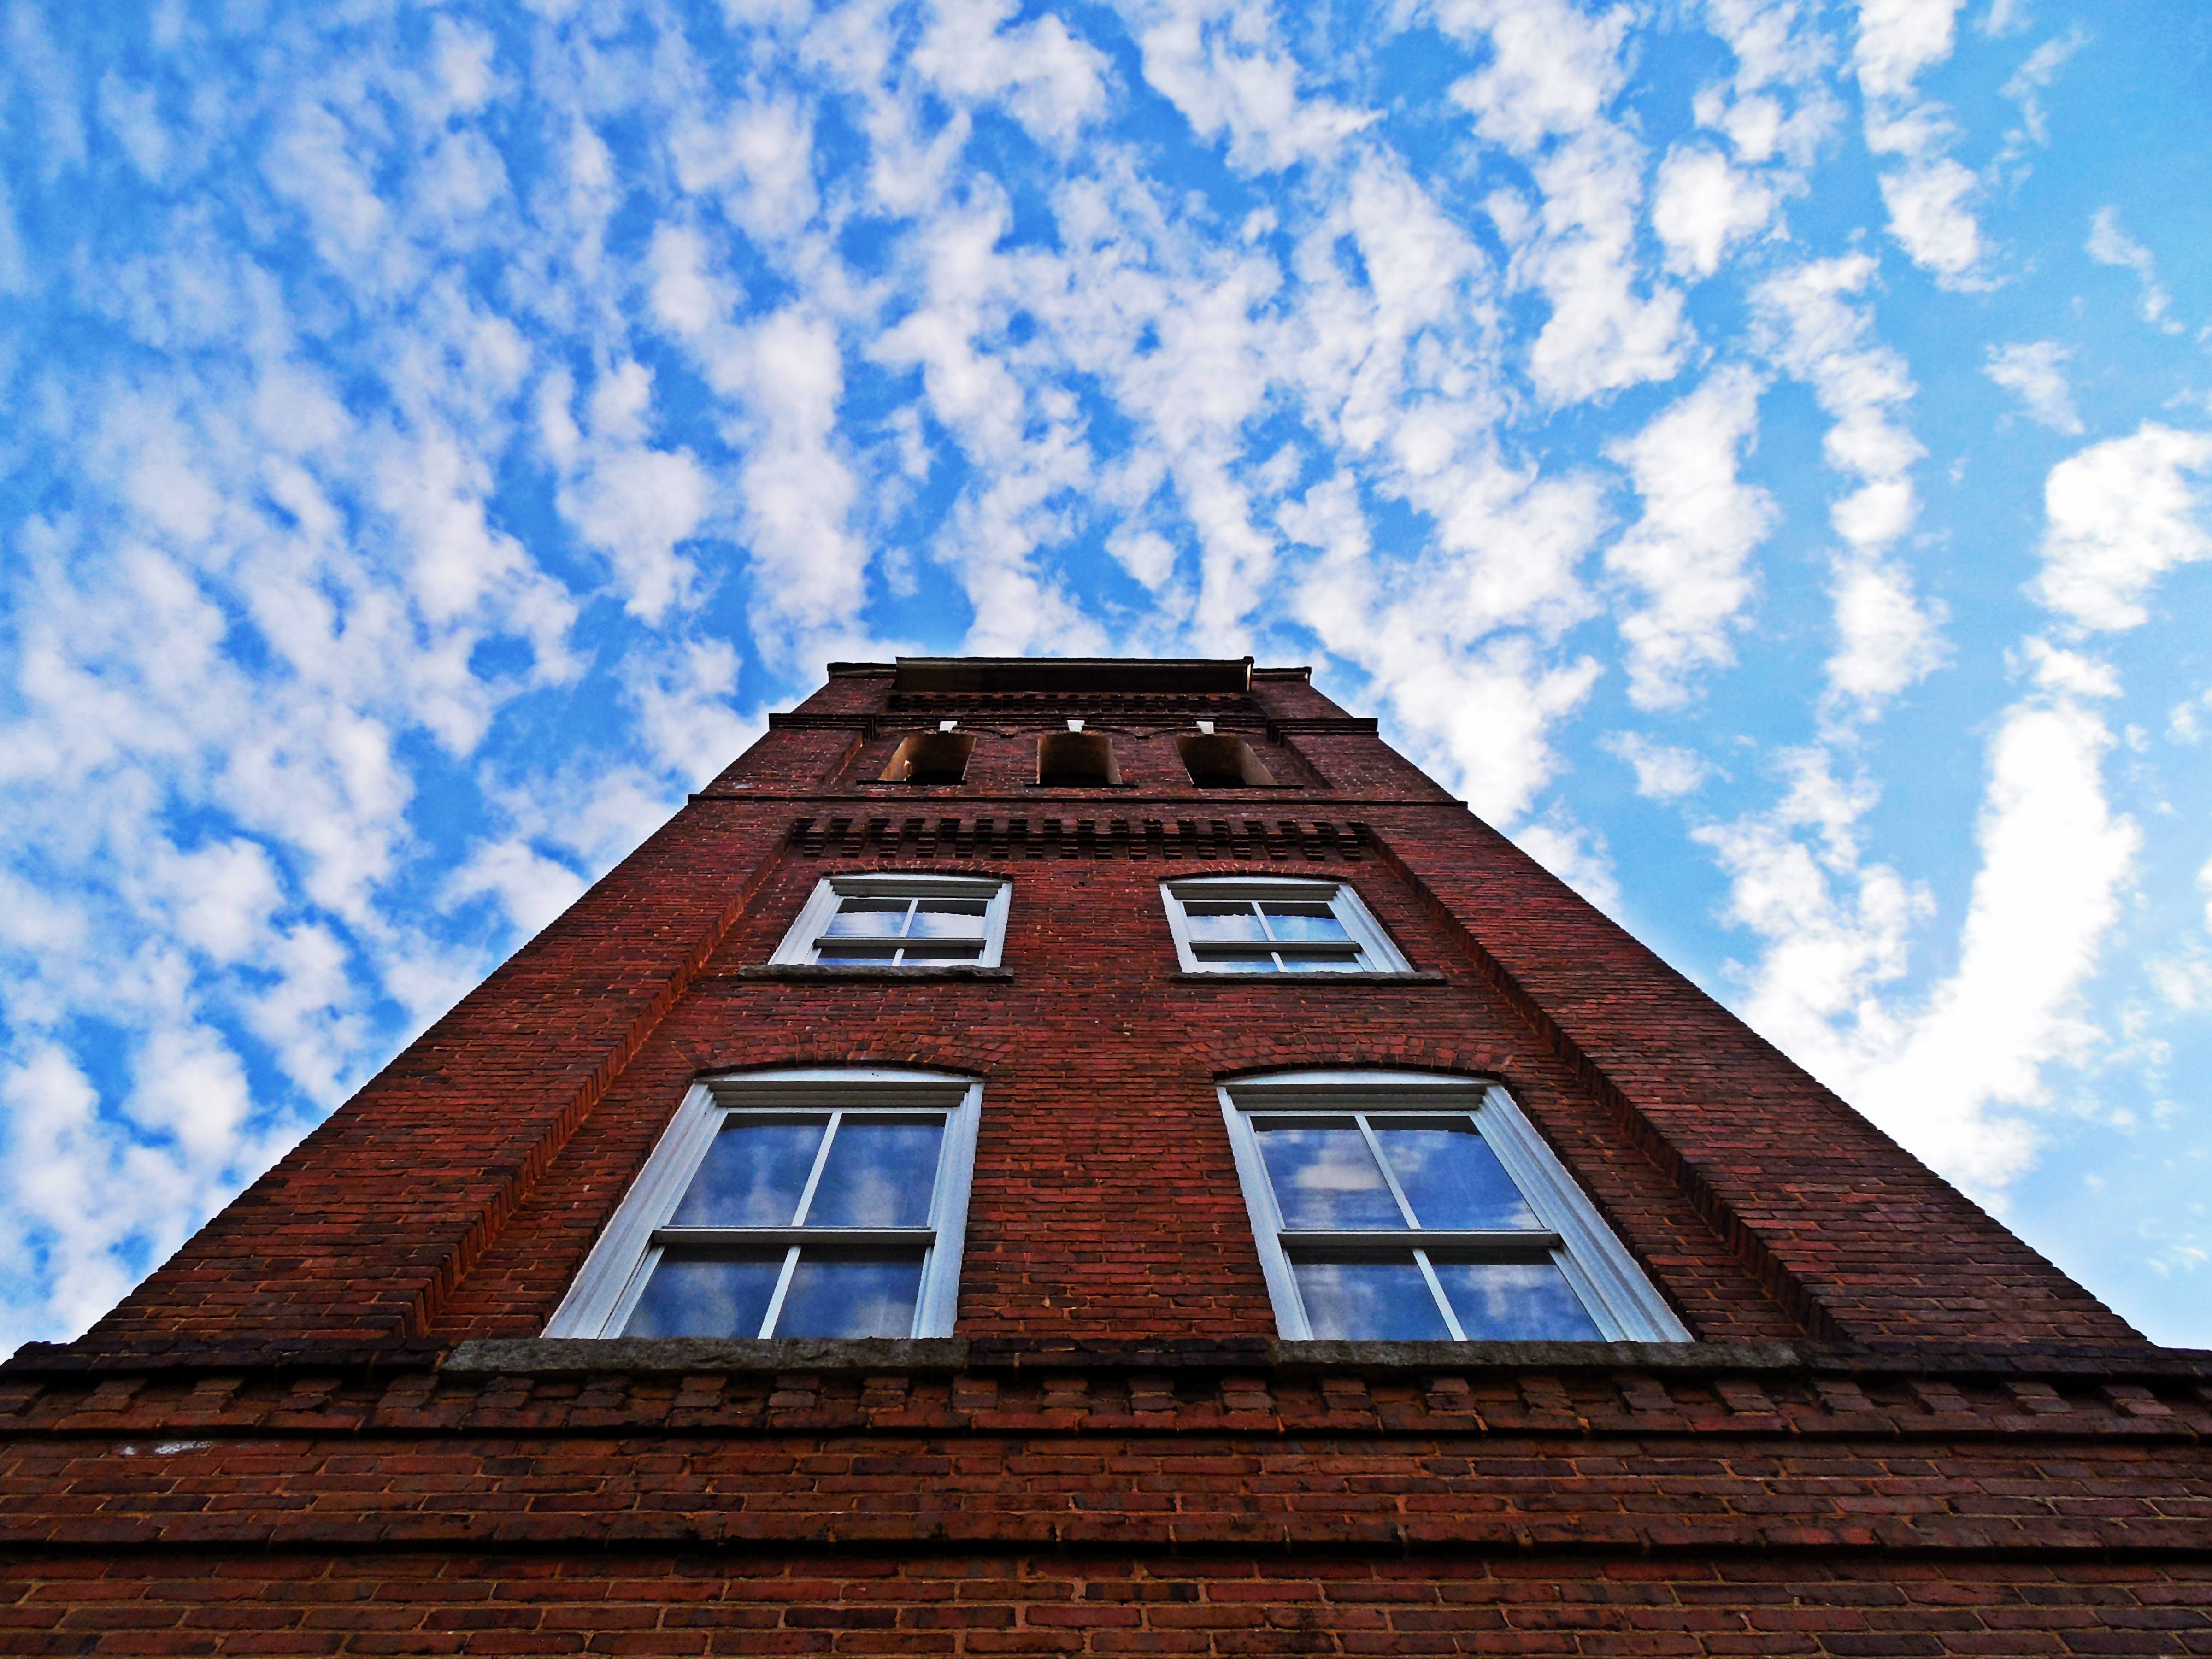
architecture, sky, roof, tower, landmark, facade, blue, symmetry, daylighting